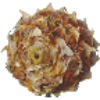
Label: Pineapple Mini 1